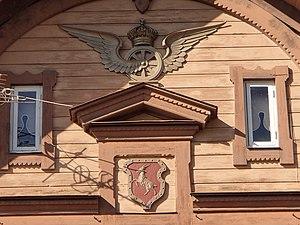
La gare d’Hybo est une gare ferroviaire suédoise située dans la localité d'Hybo sur la commune de Ljusdal.